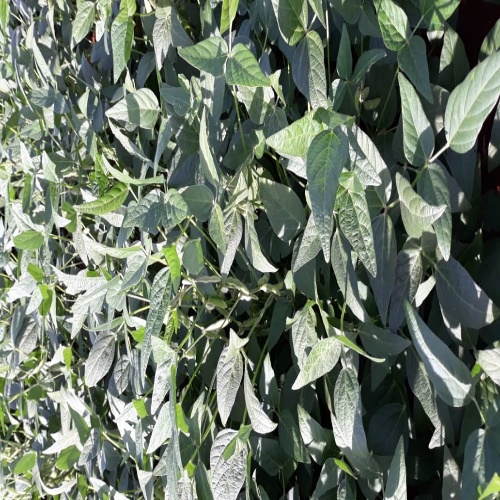
Label: Healthy